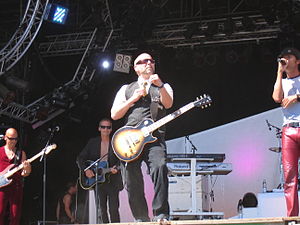
Danny Linde
Danny Linde med Zididada på Langelandsfestivalen 2006
Danny Linde er en dansk musiker. Han er kendt som den guitarspillende halvdel af Zididada.